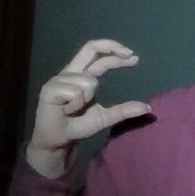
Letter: thal